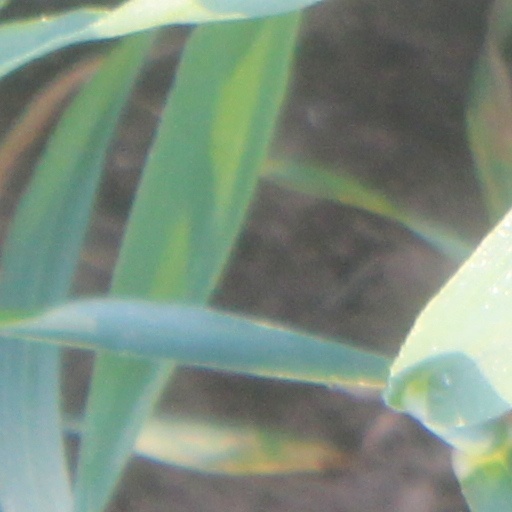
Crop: wheat